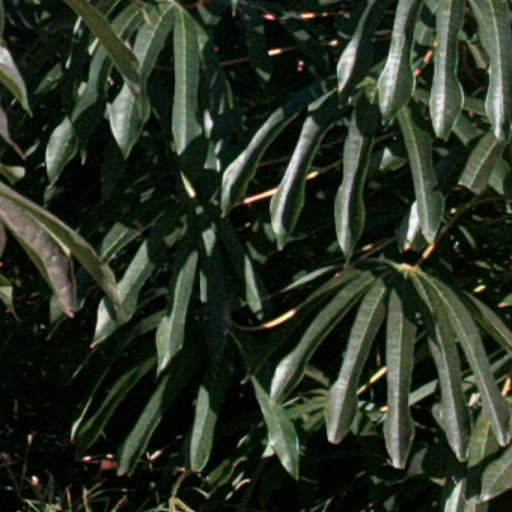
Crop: cassava